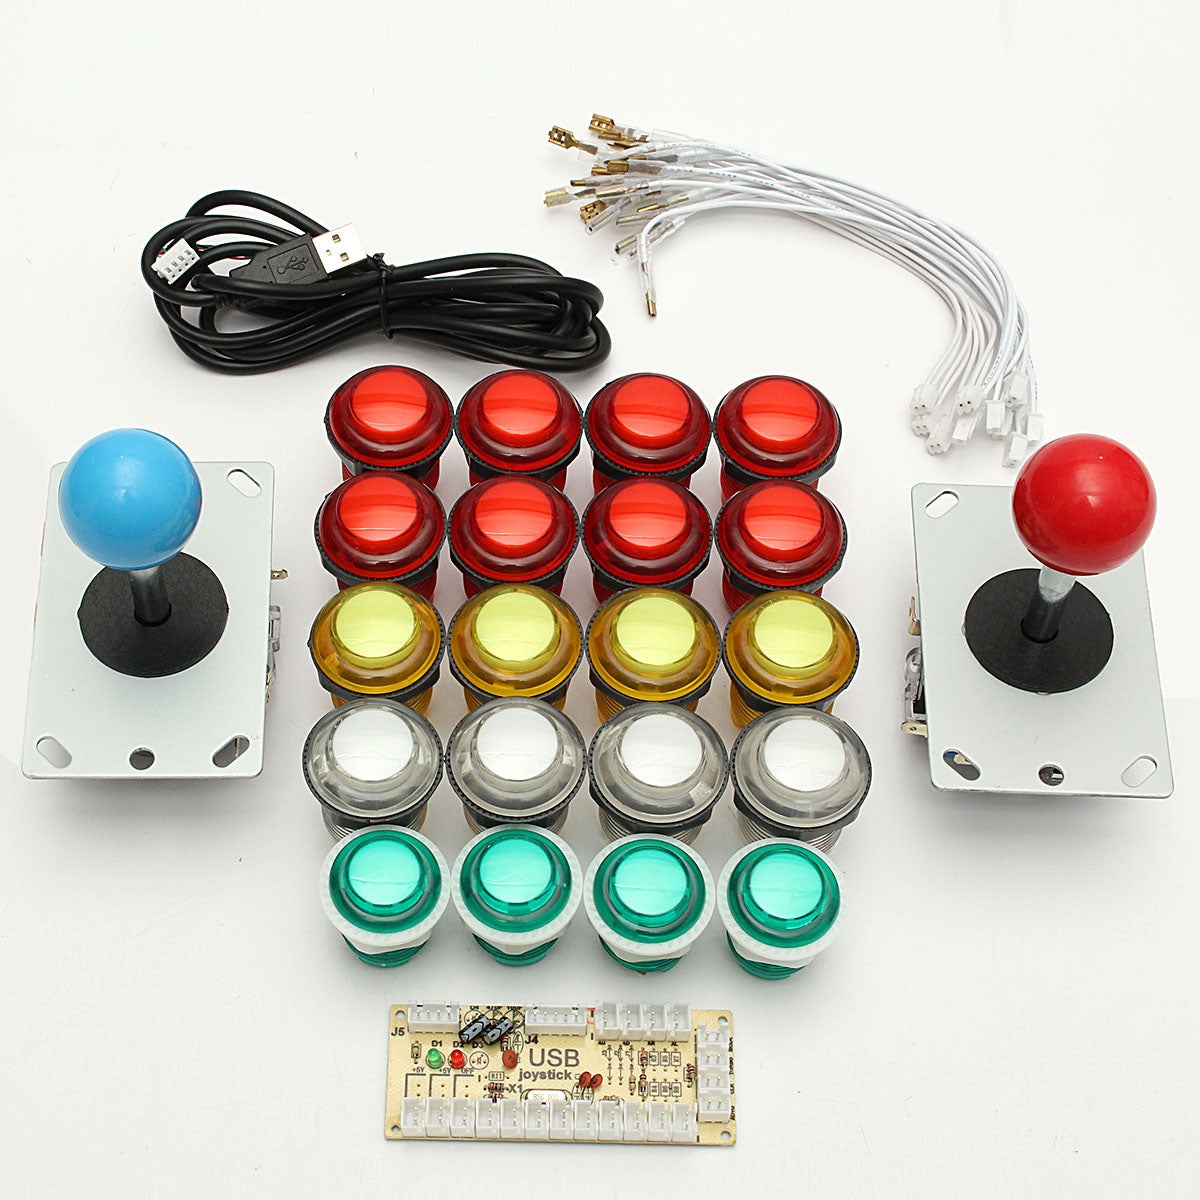
dual player usb encoder 8-way joystick led verlichte knoppen pc arcade games dhz kit
Kenmerken: Bevestigt zich in hout of metalen bedieningspanelen Ideaal voor gebruik binnen 3/4 inch hout controlepanelen Microswitch betrouwbaarheid getest op 10.000.000 cycli Duurzaam nylon materiaal Concave plunjer design Compatibel model: Raspberry Pi Retropie Arcade DIY Projecten, Raspberry Pi 2 Retropie Arcade DIY Projecten, MAME DIY Projecten, USB MAME Kabinet Arcade DIY Projecten, Video Games Projecten & Fight Stick etc. Pakket Inbegrepen: 1 x USB-kabel 1 x Zero Delay LED USB Encoder 2 x joystick 16 x LED 30mm 5V drukknop 4 x LED 24 mm 5V drukknop 8 x 2Pin kabel 20 x 3Pin Wire voor de LED-knoppen
Brand: 123Materialen.com
Category: Electronics > Arcade Equipment > Video Game Arcade Cabinet Accessories > Control Panels